William L. and Sydney V. Murphy House

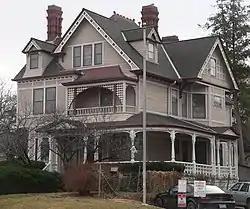
The house in 2012

The William L. and Sydney V. Murphy House is a historic two-and-a-half-story house in Lincoln, Nebraska. It was built in 1889 for William L. Murphy and his wife Sydney, and it was designed in the Queen Anne style. It later belonged to art collector and patron Frances Sheldon, the namesake of the Sheldon Museum of Art. It has been listed on the National Register of Historic Places since November 4, 1994.